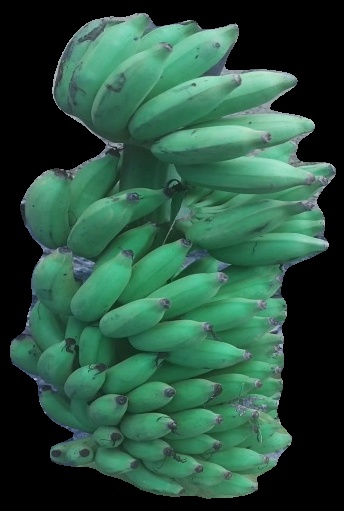
Variety: elakki-bale
Grade: grade2